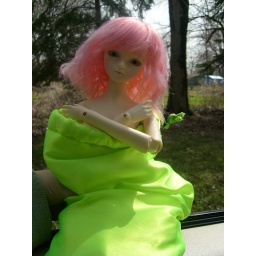
naked in her lime green sleeping bag